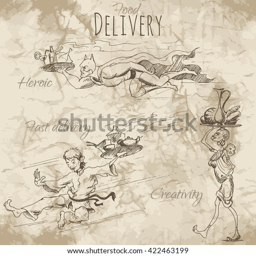
people in a hurry to deliver different food and drinks on a tray .